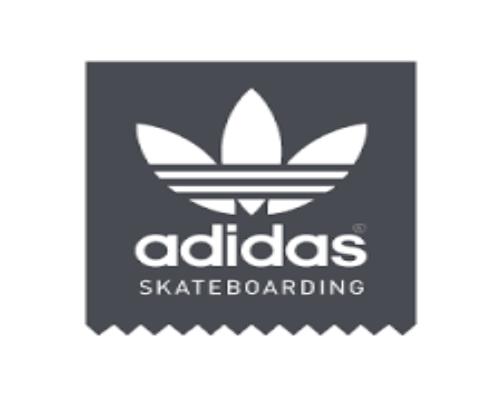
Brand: Adidas SB
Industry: Clothes